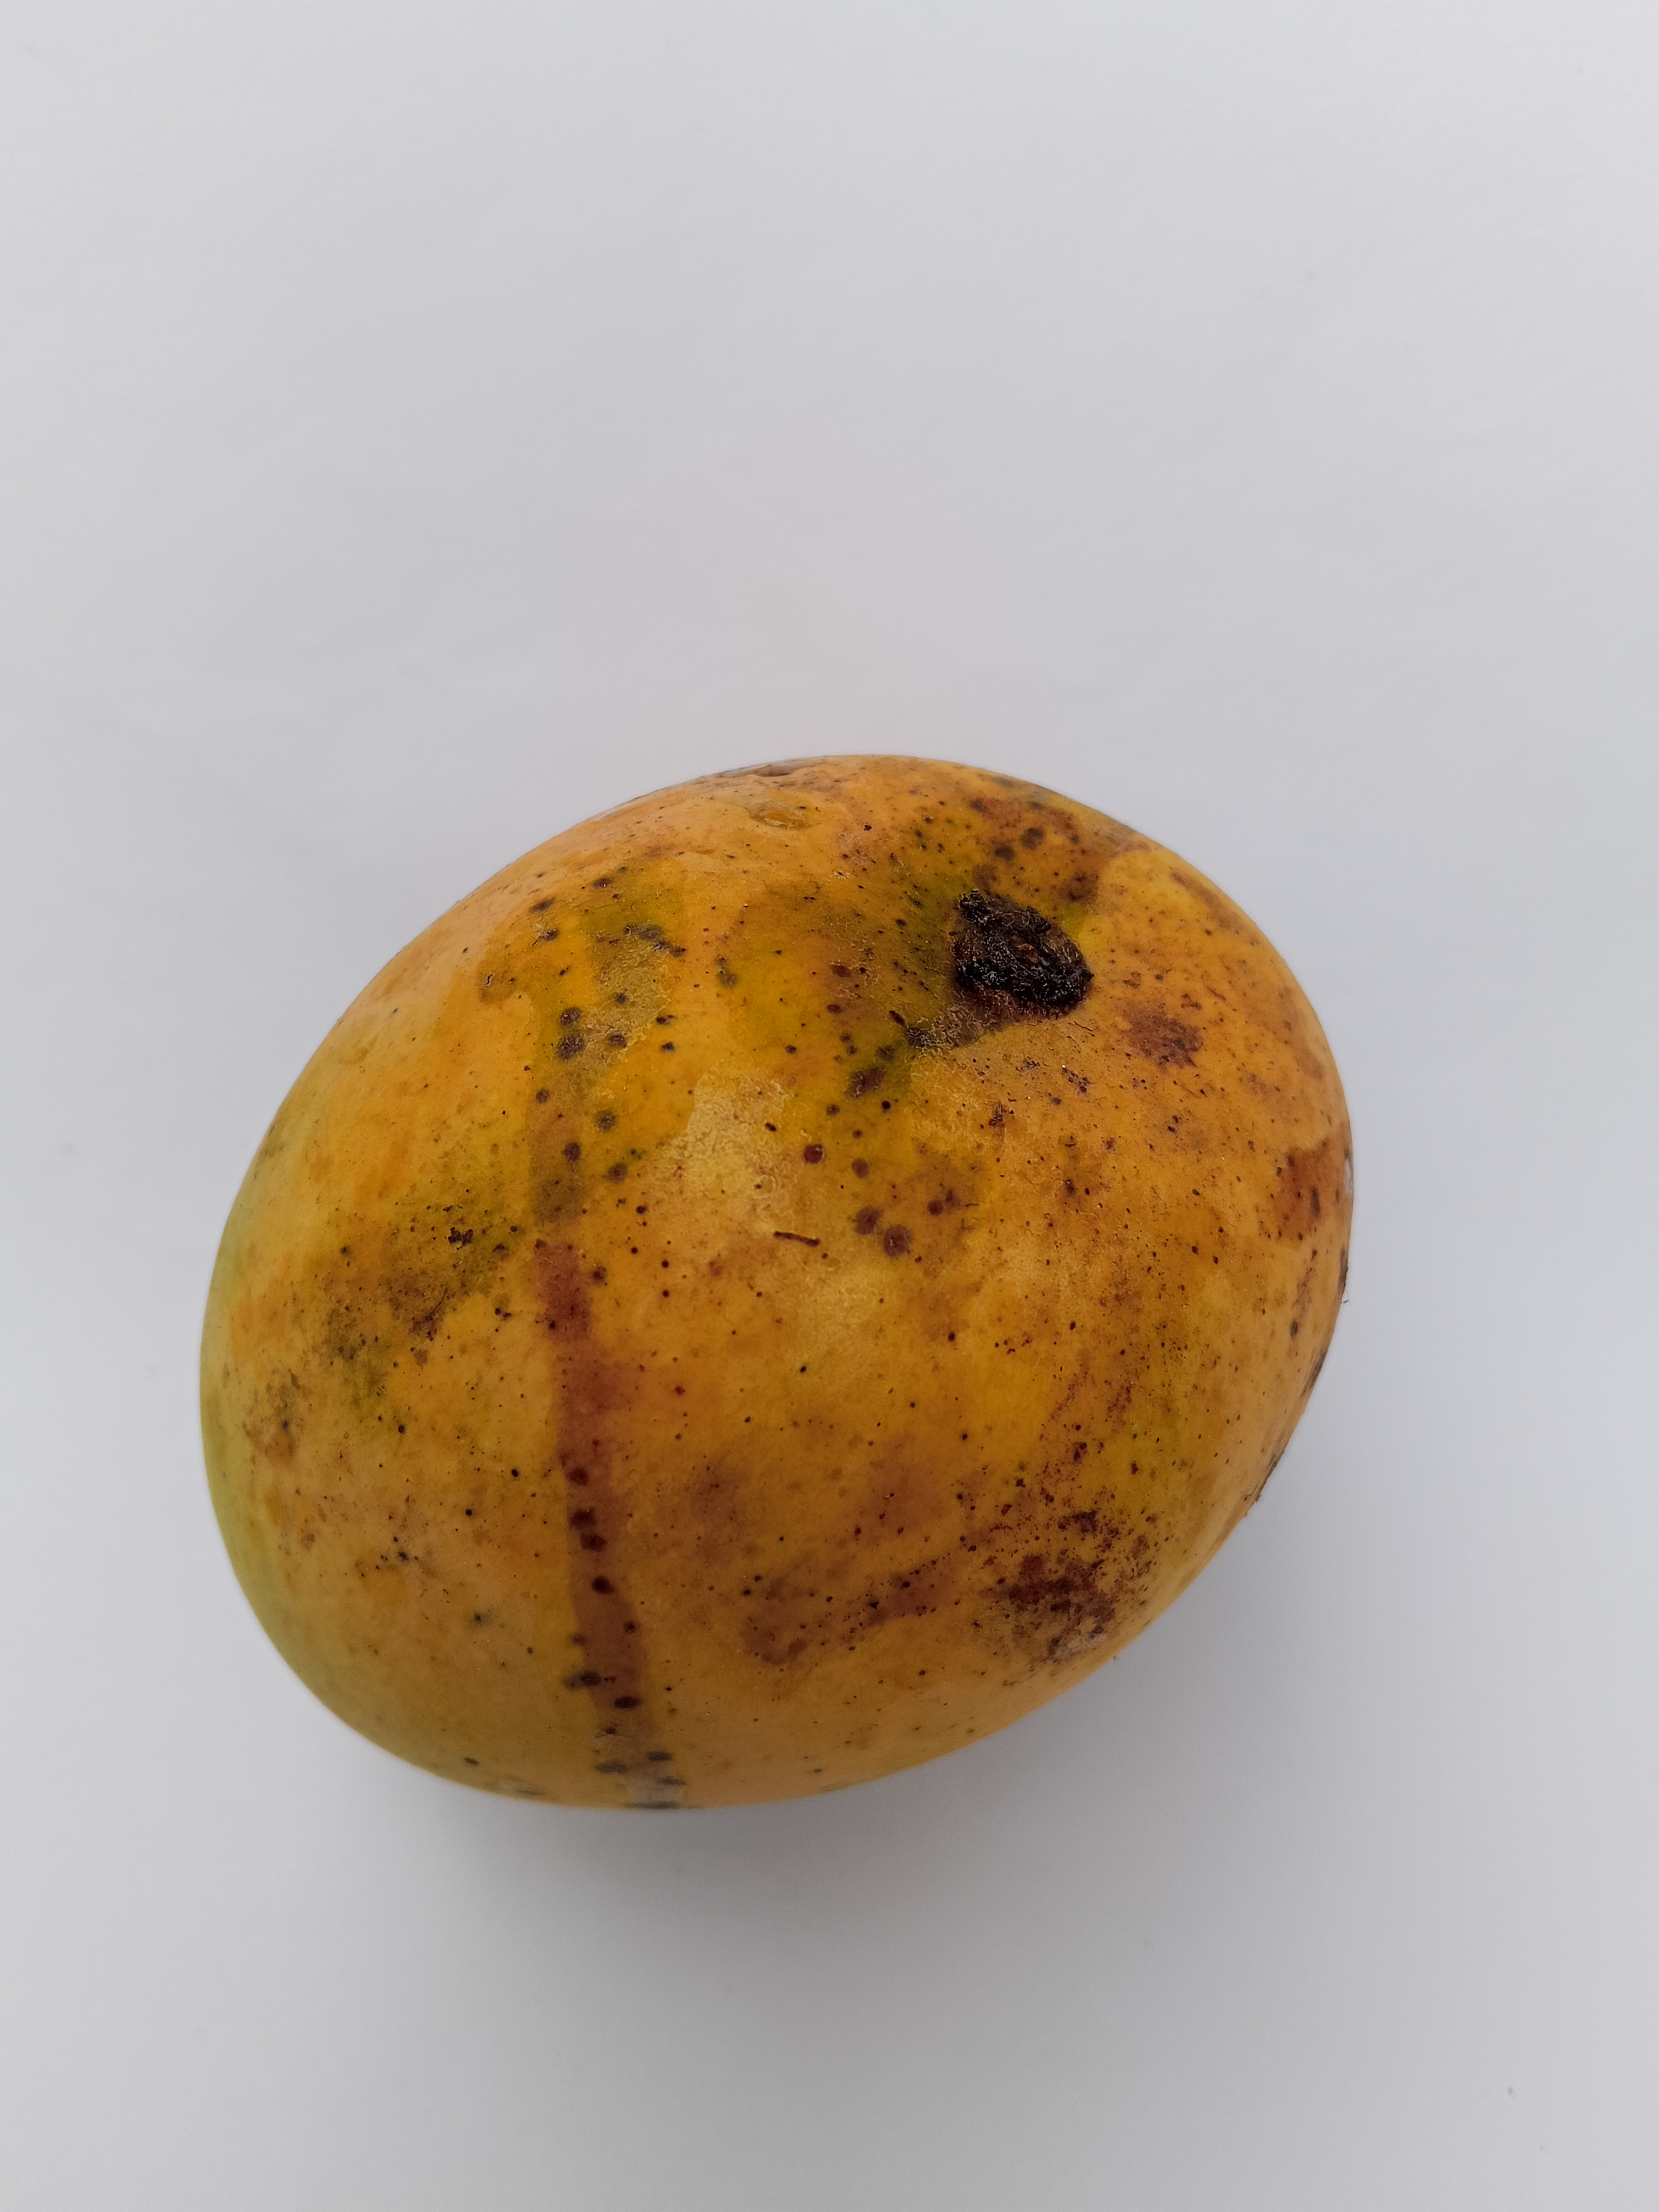
Mango variety: Sundari